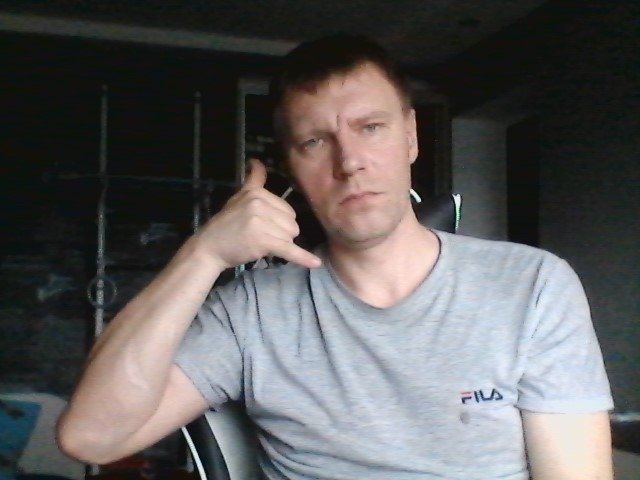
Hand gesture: call